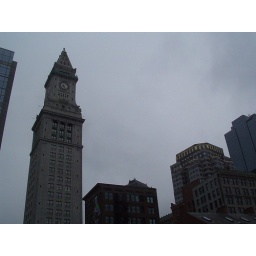
picture taken from 2nd floor of a shopping center. building in the right got gold plated windows and top.